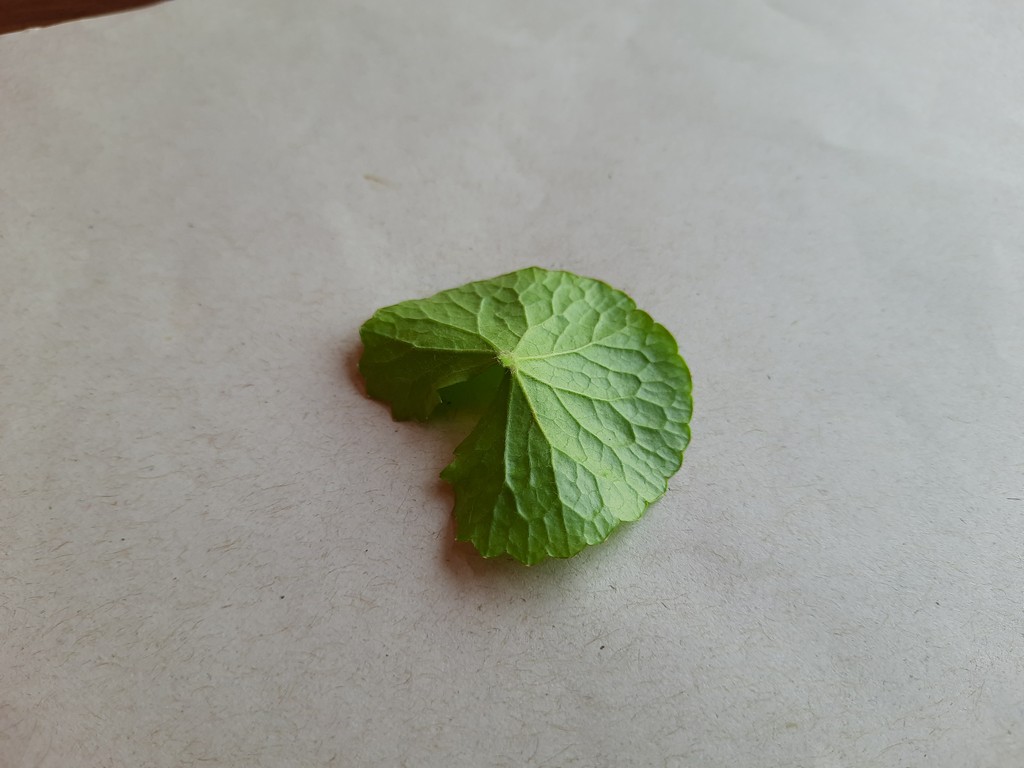
Label: Healthy